Francisque Bouillier

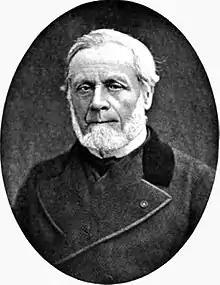
Francisque Bouillier.

Francisque Bouillier (12 July 1813 – 25 September 1899) was a French philosopher, born in Lyons. He studied at the École Normale Supérieure, Paris, and in 1839 was appointed professor of philosophy at the University of Lyons. From 1849 to 1864 he was dean of the faculty at Lyons and from 1867 to 1870 director of the École Normale Supérieure. His works include: